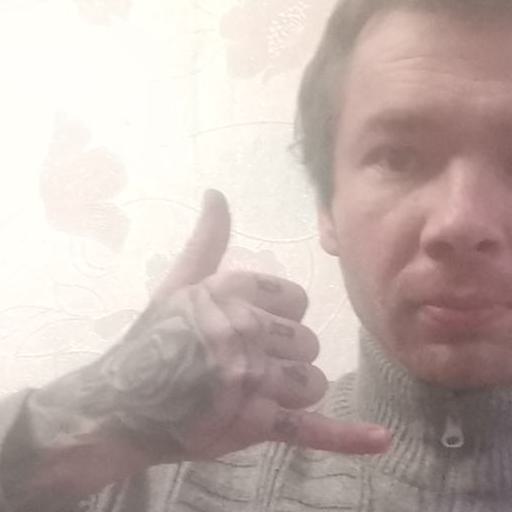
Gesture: call